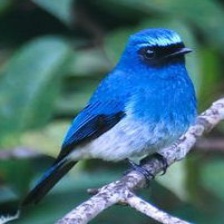
Species: INDIGO FLYCATCHER
Scientific name: EUMYIAS INDIGO